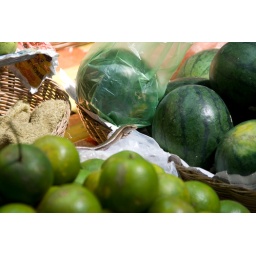
An animal in the fruits basket!